Thermal barrier coating

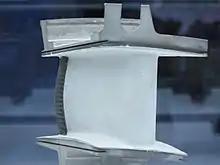
Thermal barrier coating (colored white) on a turbine guide vane in a V2500 turbofan engine

Thermal barrier coatings (TBCs) are advanced materials systems usually applied to metallic surfaces on parts operating at elevated temperatures, such as gas turbine combustors and turbines, and in automotive exhaust heat management. These 100 μm to 2 mm thick coatings of thermally insulating materials serve to insulate components from large and prolonged heat loads and can sustain an appreciable temperature difference between the load-bearing alloys and the coating surface. In doing so, these coatings can allow for higher operating temperatures while limiting the thermal exposure of structural components, extending part life by reducing oxidation and thermal fatigue. In conjunction with active film cooling, TBCs permit working fluid temperatures higher than the melting point of the metal airfoil in some turbine applications. Due to increasing demand for more efficient engines running at higher temperatures with better durability/lifetime and thinner coatings to reduce parasitic mass for rotating/moving components, there is significant motivation to develop new and advanced TBCs. The material requirements of TBCs are similar to those of heat shields, although in the latter application emissivity tends to be of greater importance.